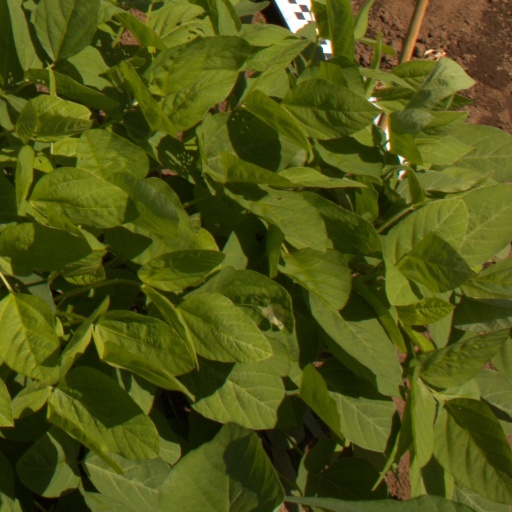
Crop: soybean